Willmar Air Force Station

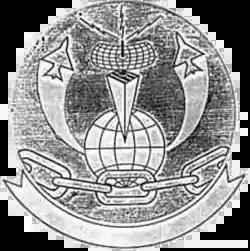
Emblem of the 721st Radar Squadron

Willmar Air Force Station (ADC ID: SM-139) is a closed United States Air Force General Surveillance Radar station. It is located northwest of Willmar, Minnesota. It was closed in 1961.